Eastern Front (World War II)

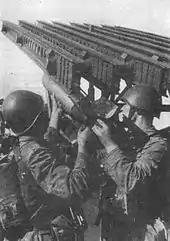
Loading a Soviet "Katyusha" rocket launcher

Germany had been assembling very large numbers of troops in eastern Poland and making repeated reconnaissance flights over the border; the Soviet Union responded by assembling its divisions on its western border, although the Soviet mobilisation was slower than Germany's due to the country's less dense road network. As in the Sino-Soviet conflict on the Chinese Eastern Railway or Soviet–Japanese border conflicts, Soviet troops on the western border received a directive, signed by Marshal Semyon Timoshenko and General of the Army Georgy Zhukov, that ordered (as demanded by Stalin): "do not answer to any provocations" and "do not undertake any (offensive) actions without specific orders" – which meant that Soviet troops could open fire only on their soil and forbade counter-attack on German soil. The German invasion therefore caught the Soviet military and civilian leadership largely by surprise.